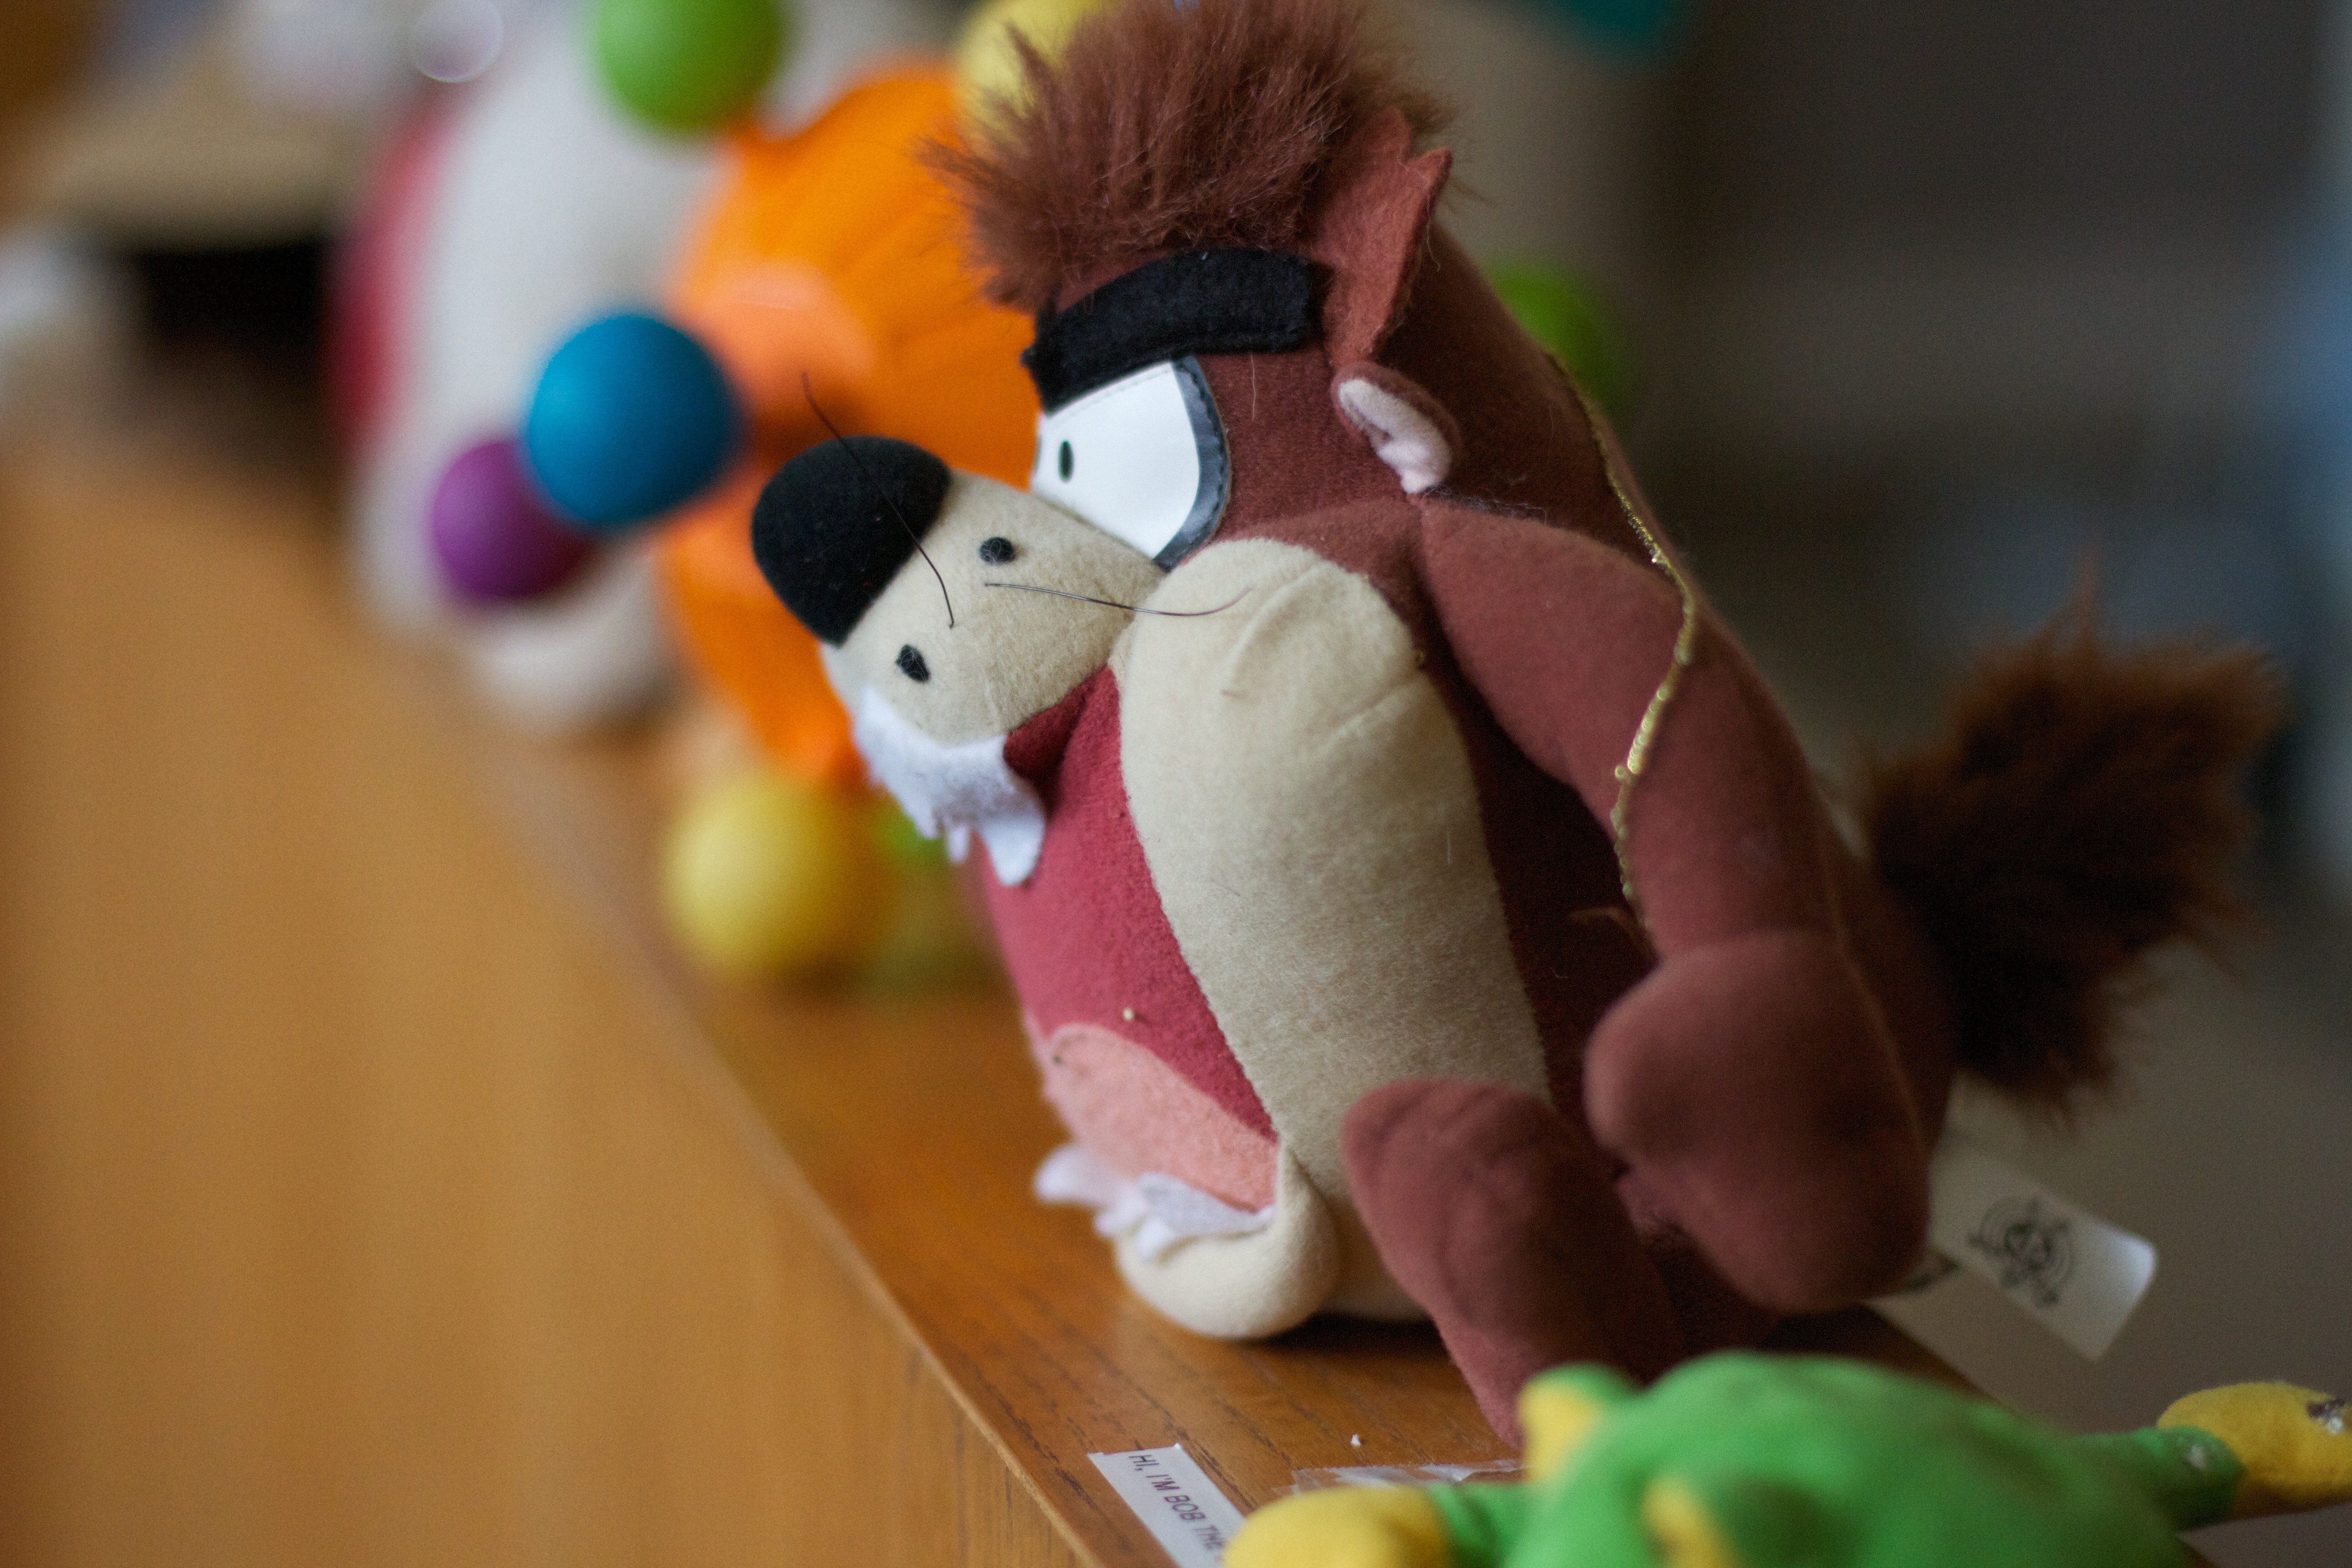
play, color, child, toy, sweetness, stuffed toy